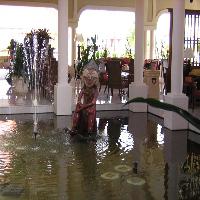
Weather: sun or clear